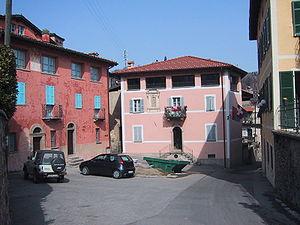
Carona est une localité et une ancienne commune suisse du canton du Tessin. Elle fait partie de la commune de Lugano.